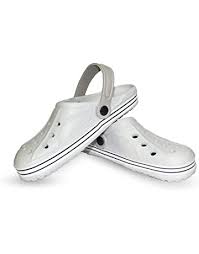
Label: Clog